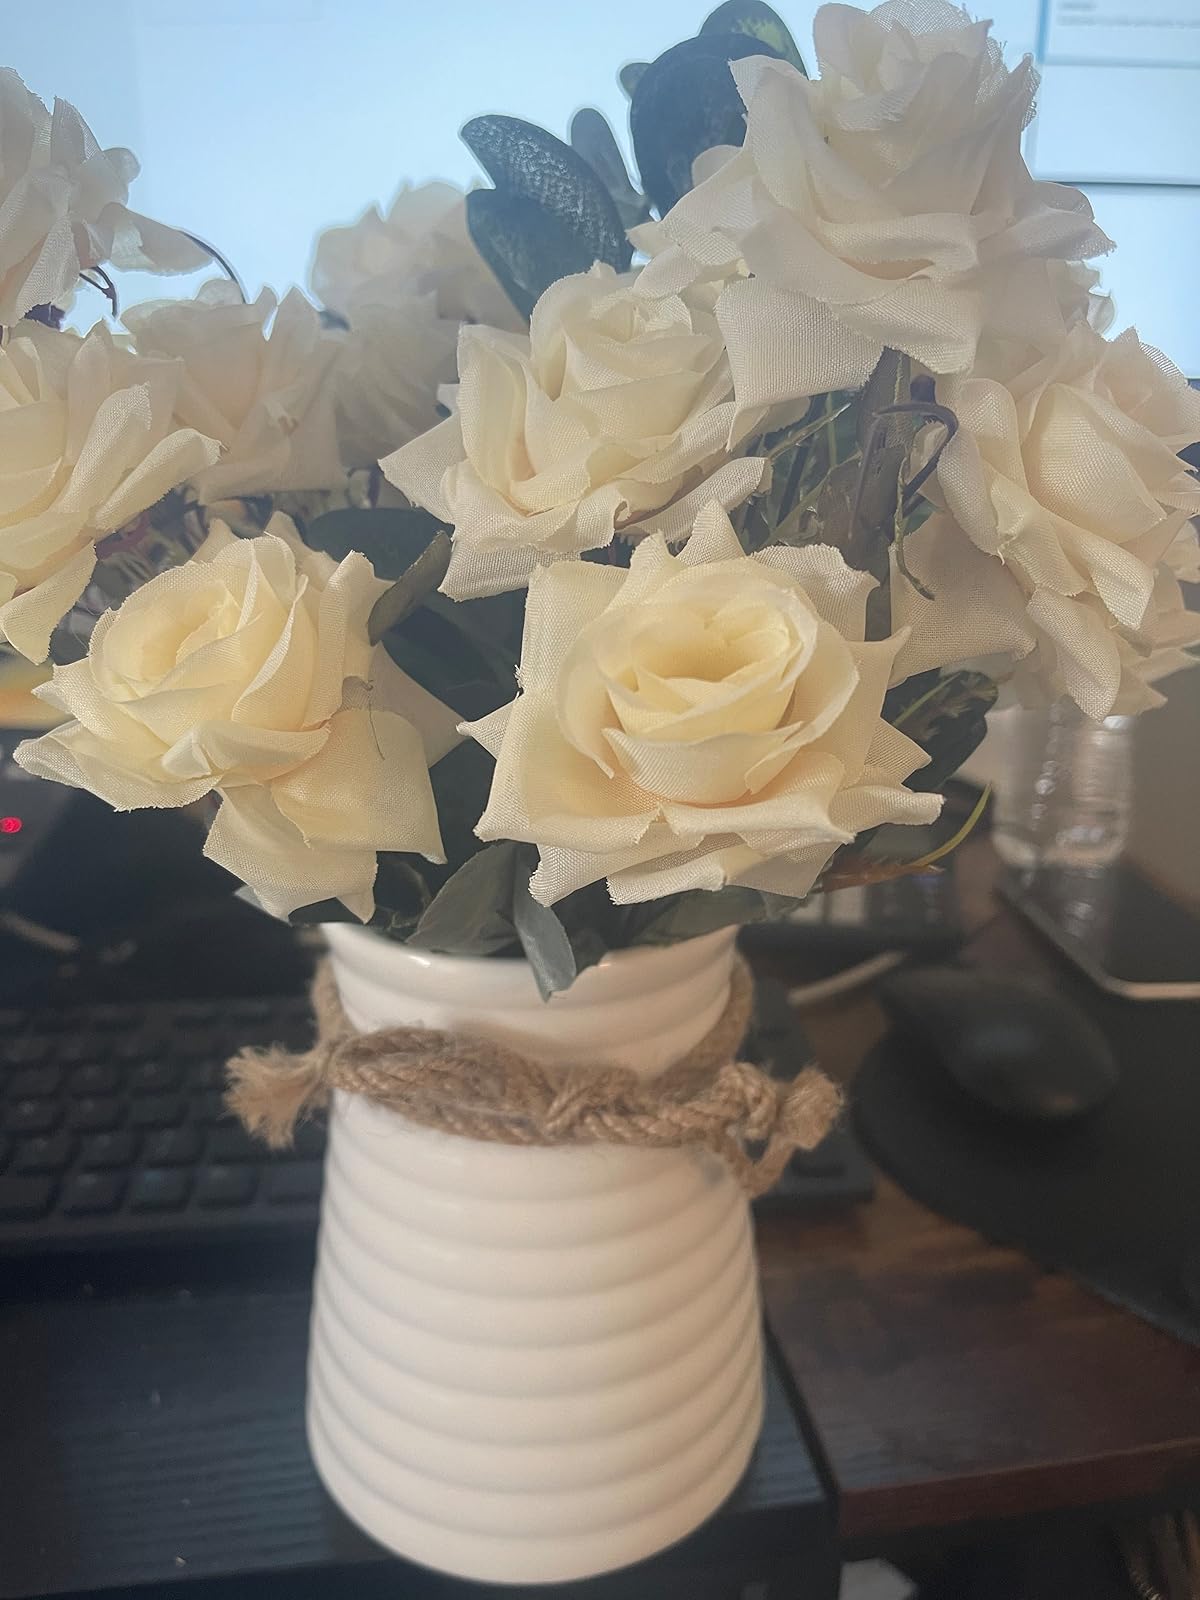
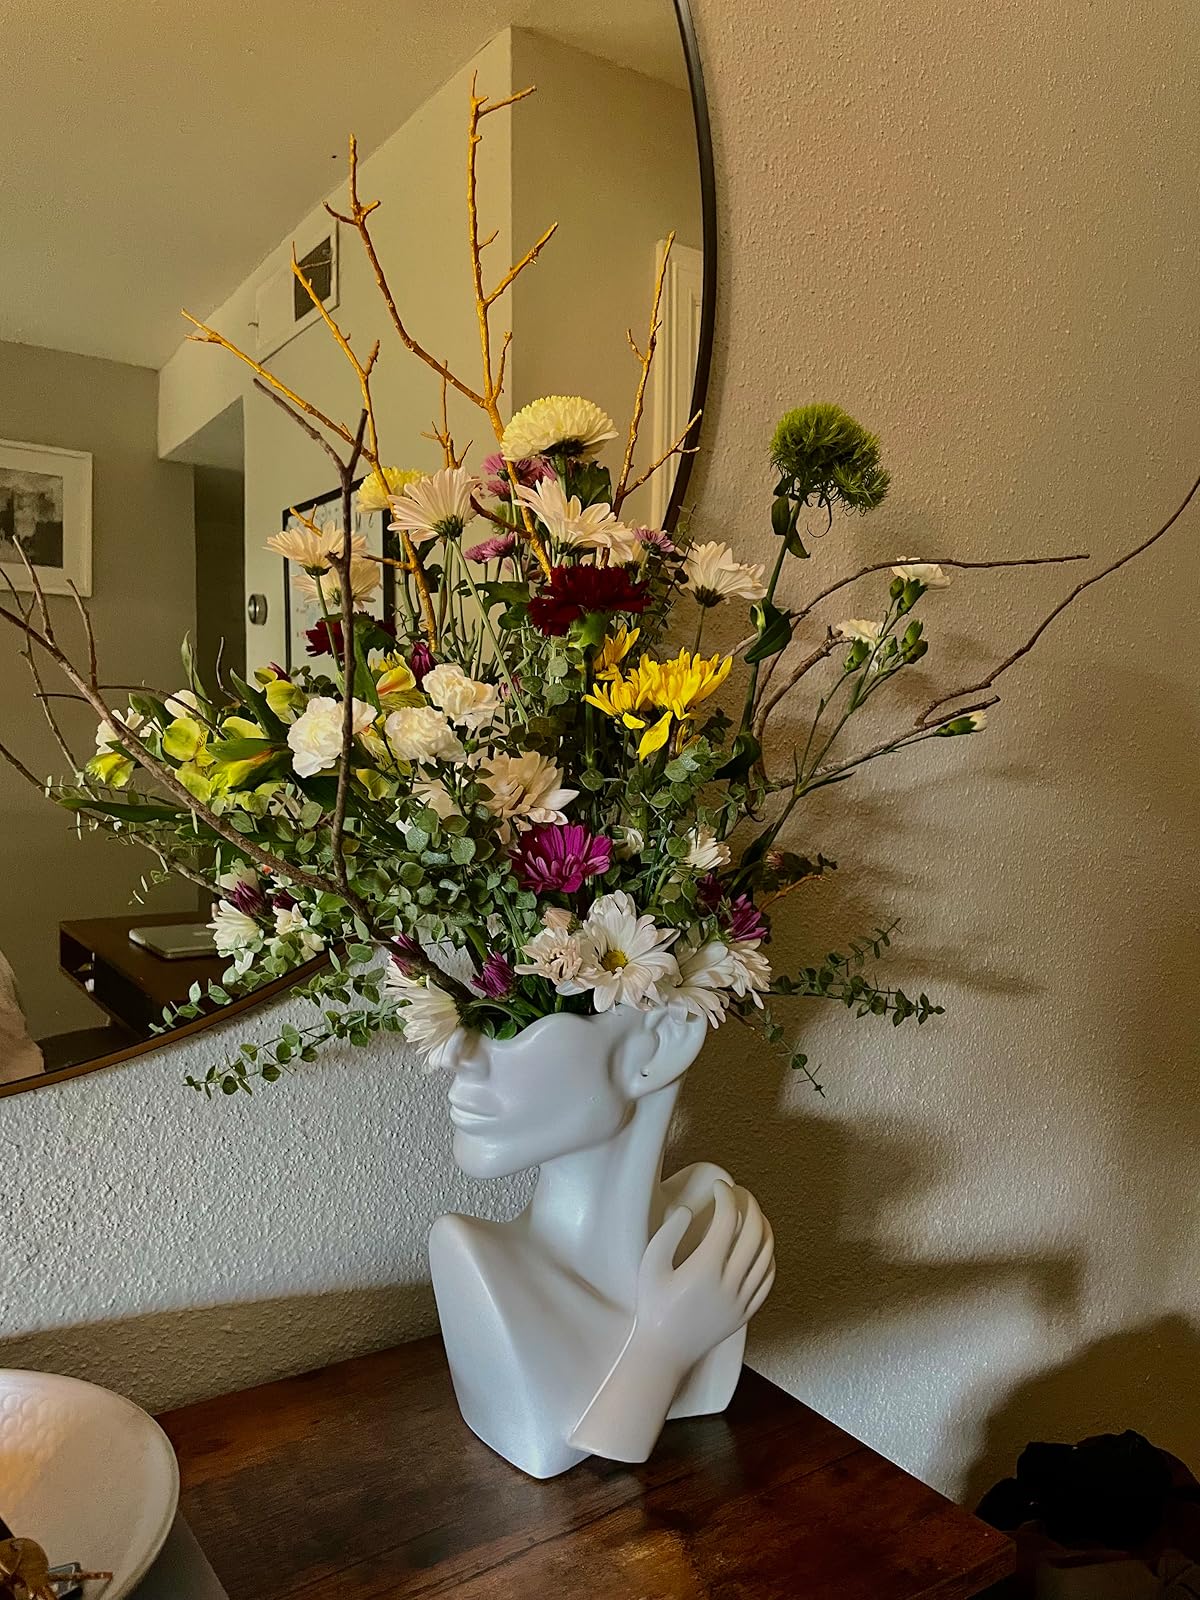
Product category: vase
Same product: no